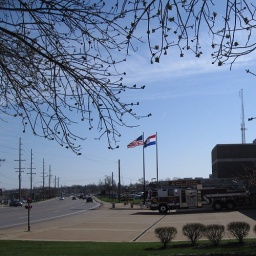
fire truck near a curve in the road SQ